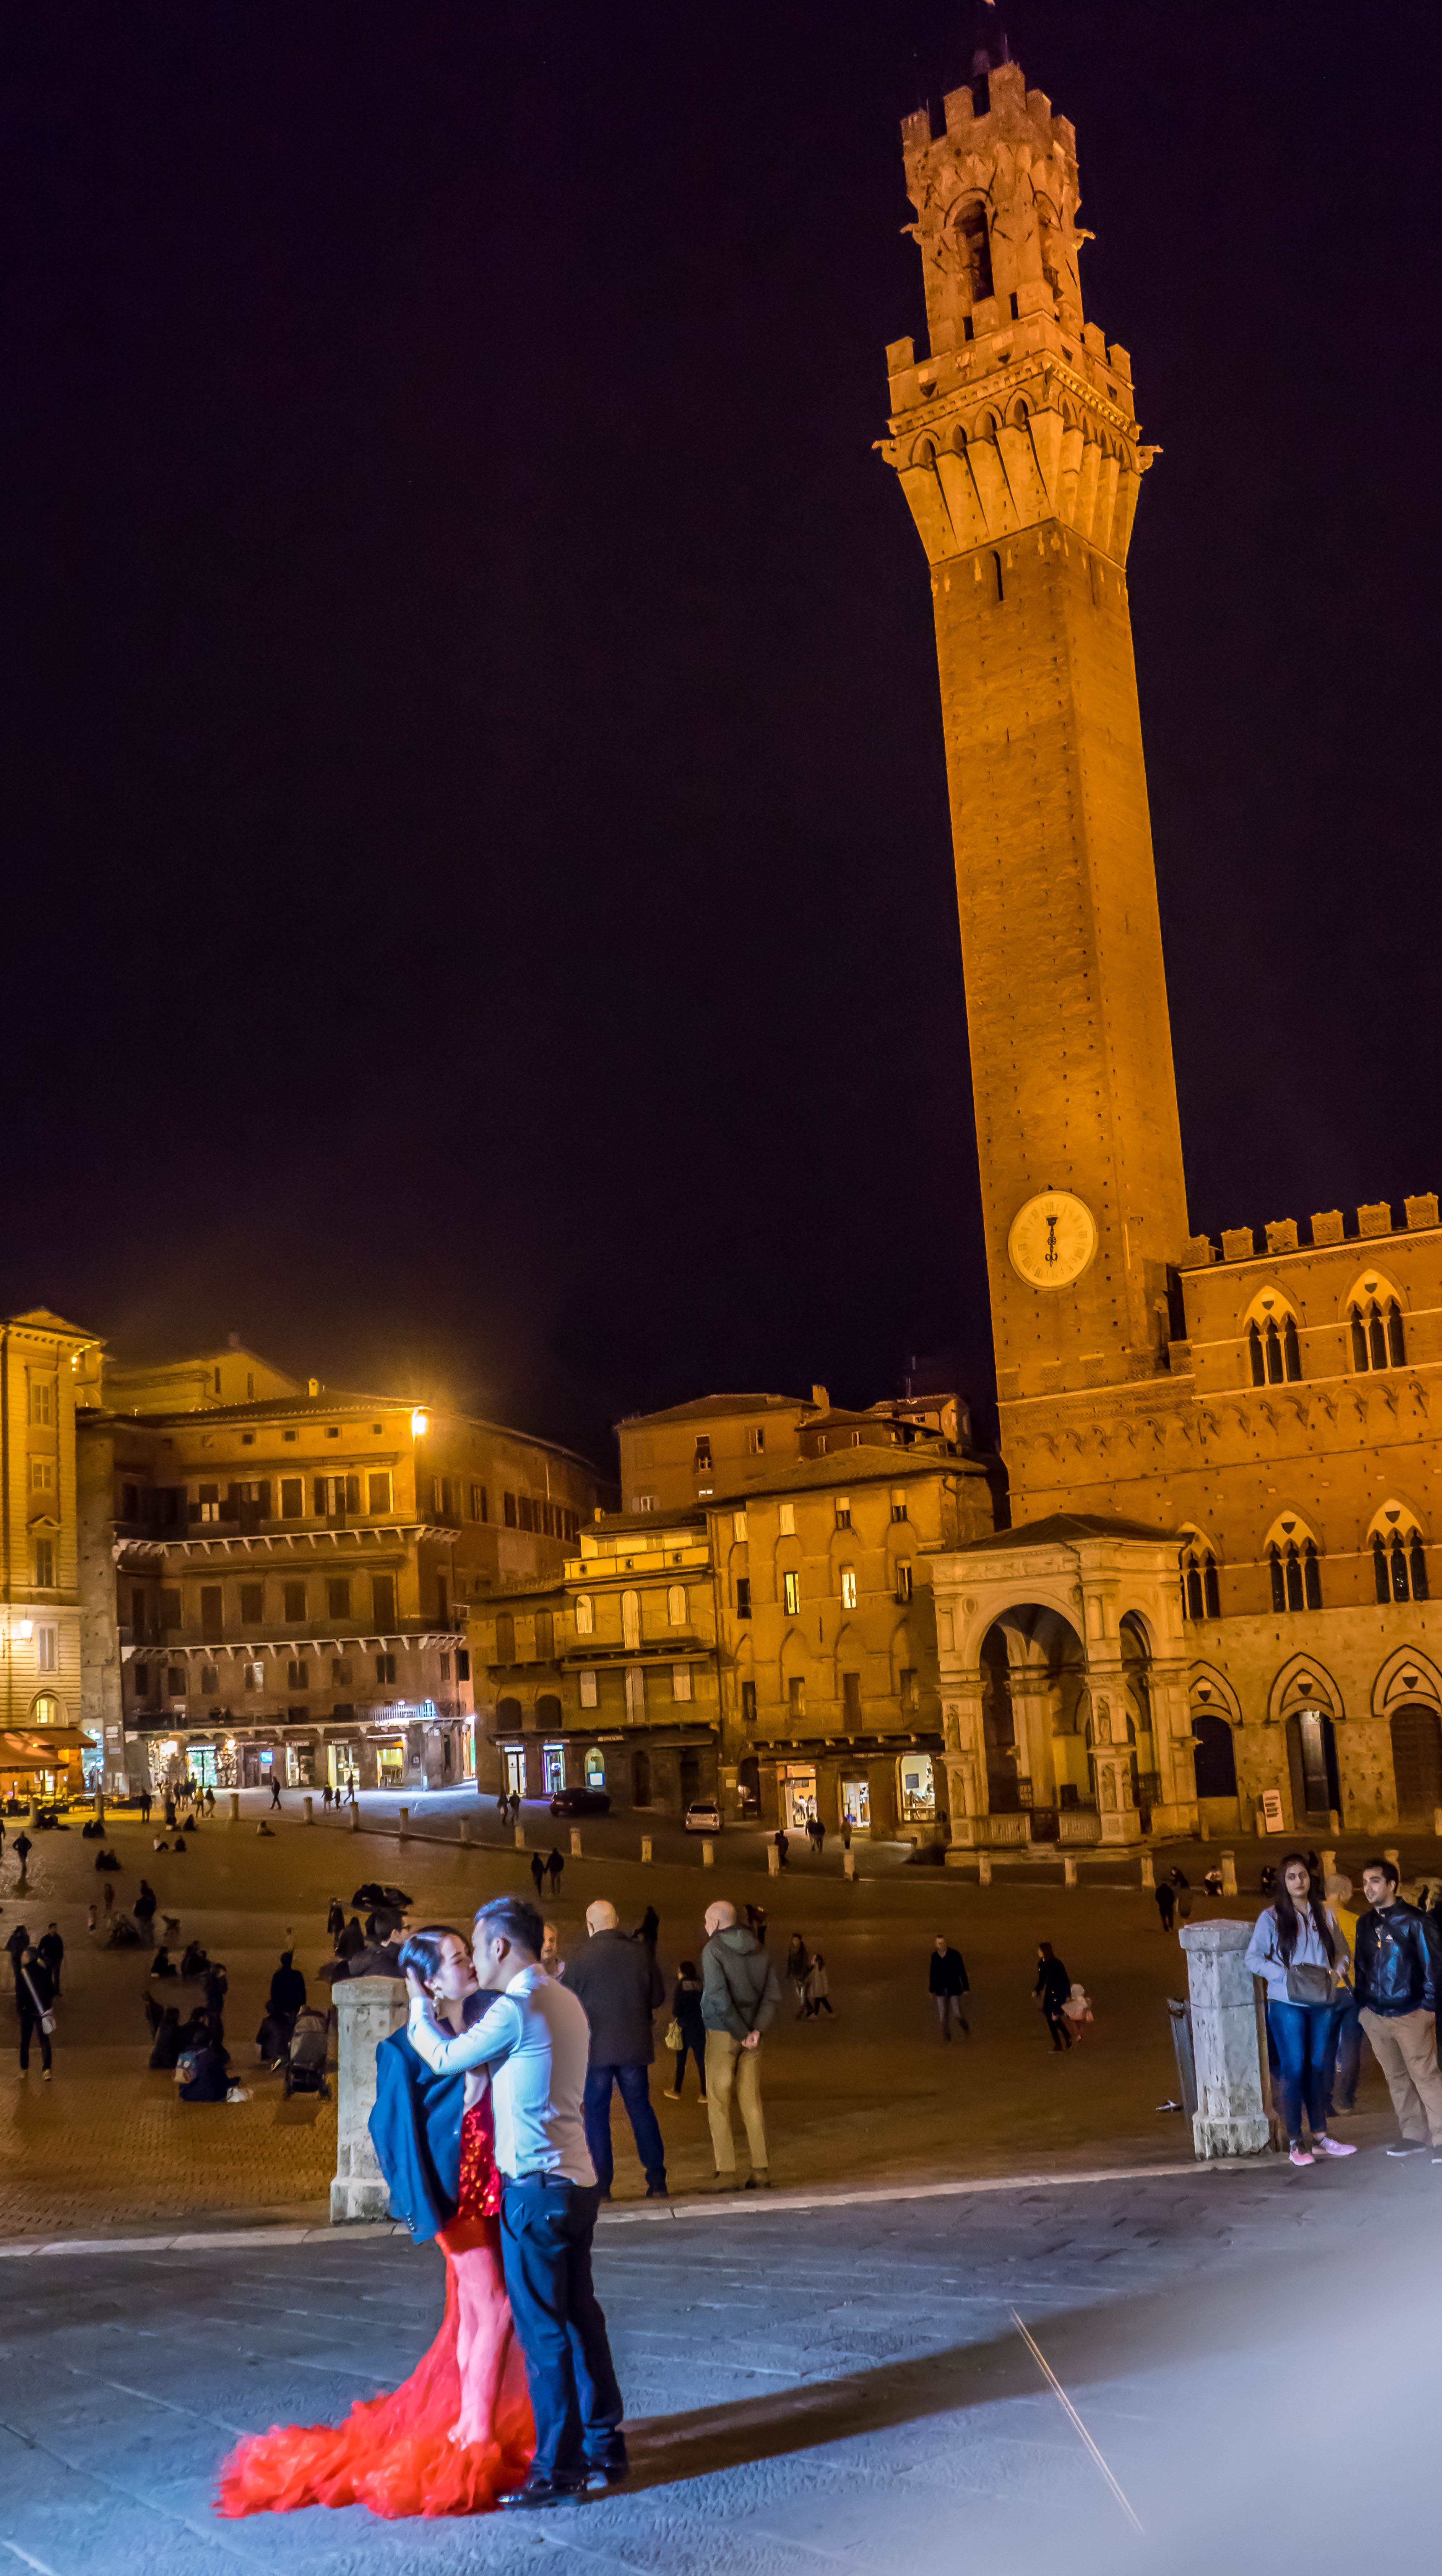
person, architecture, people, night, building, old, city, travel, europe, evening, tower, square, couple, romantic, landmark, italy, tuscany, tourism, temple, town square, historical, oriental, siena, human settlement